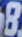
Number: 8